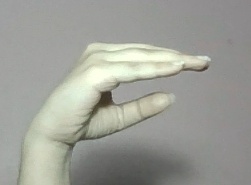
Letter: jeem